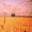
Label: plain